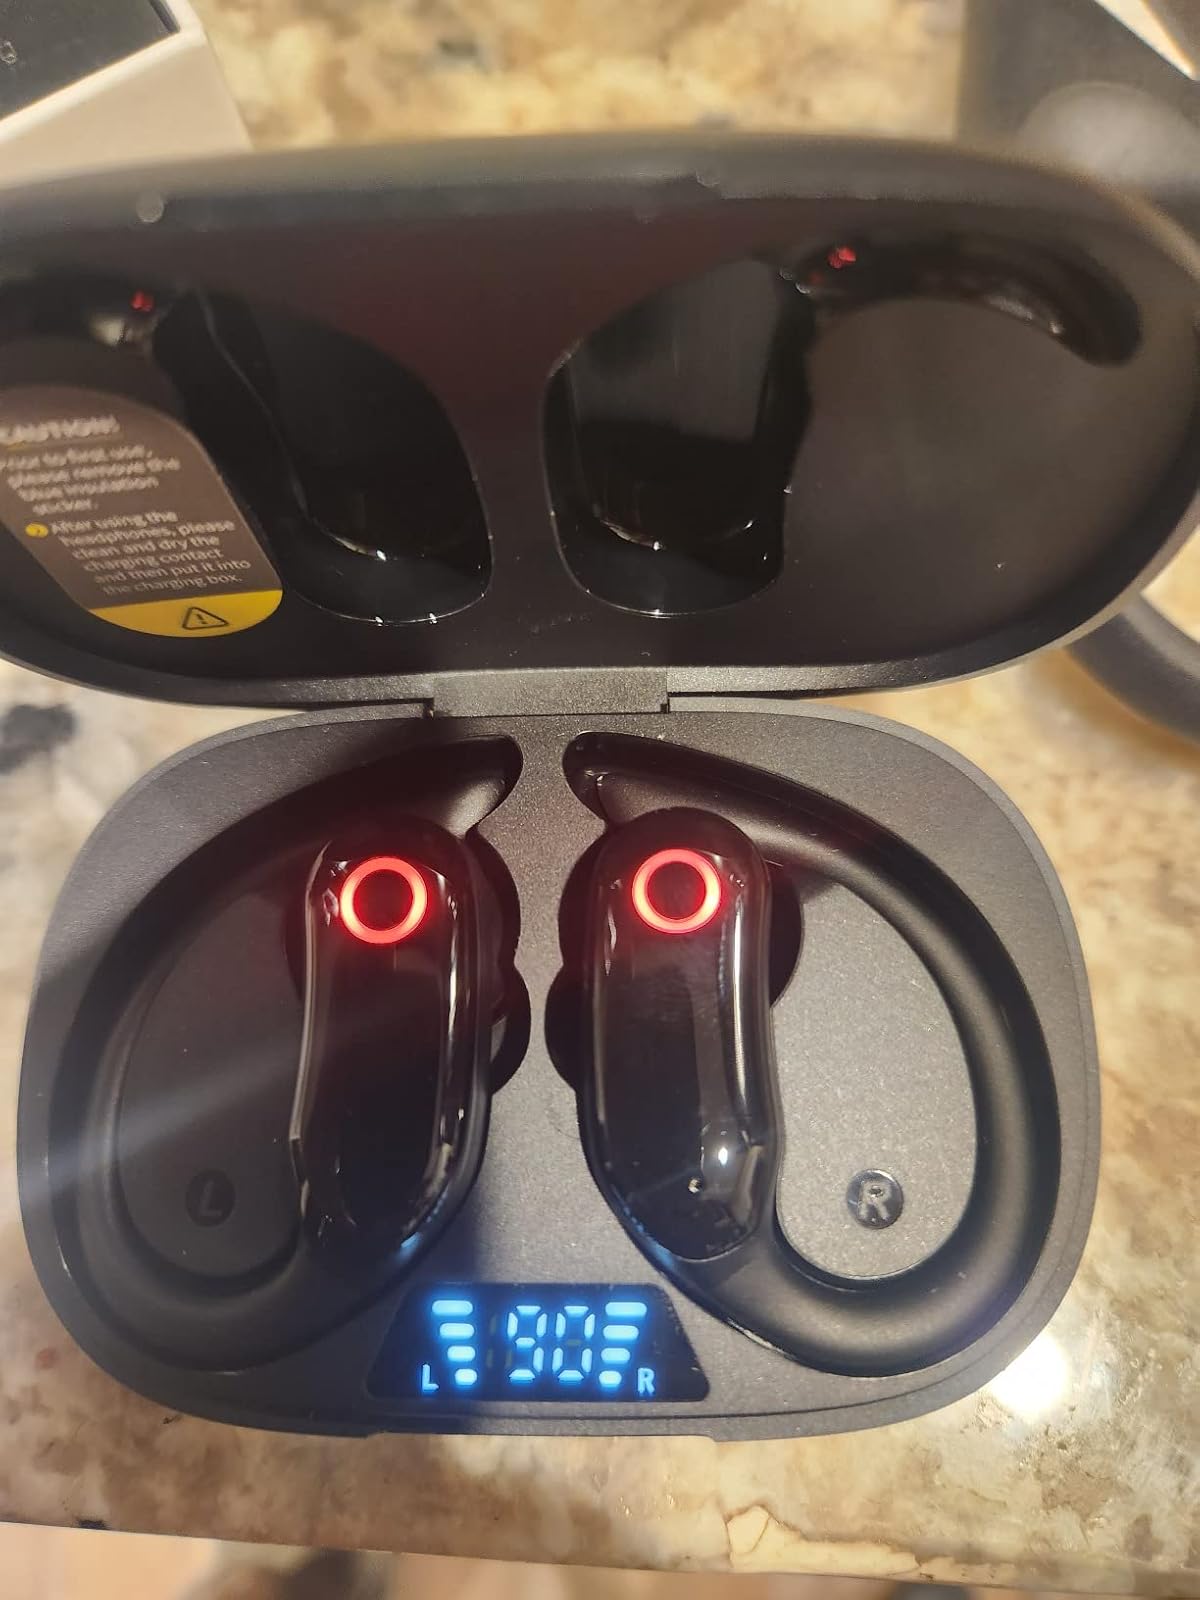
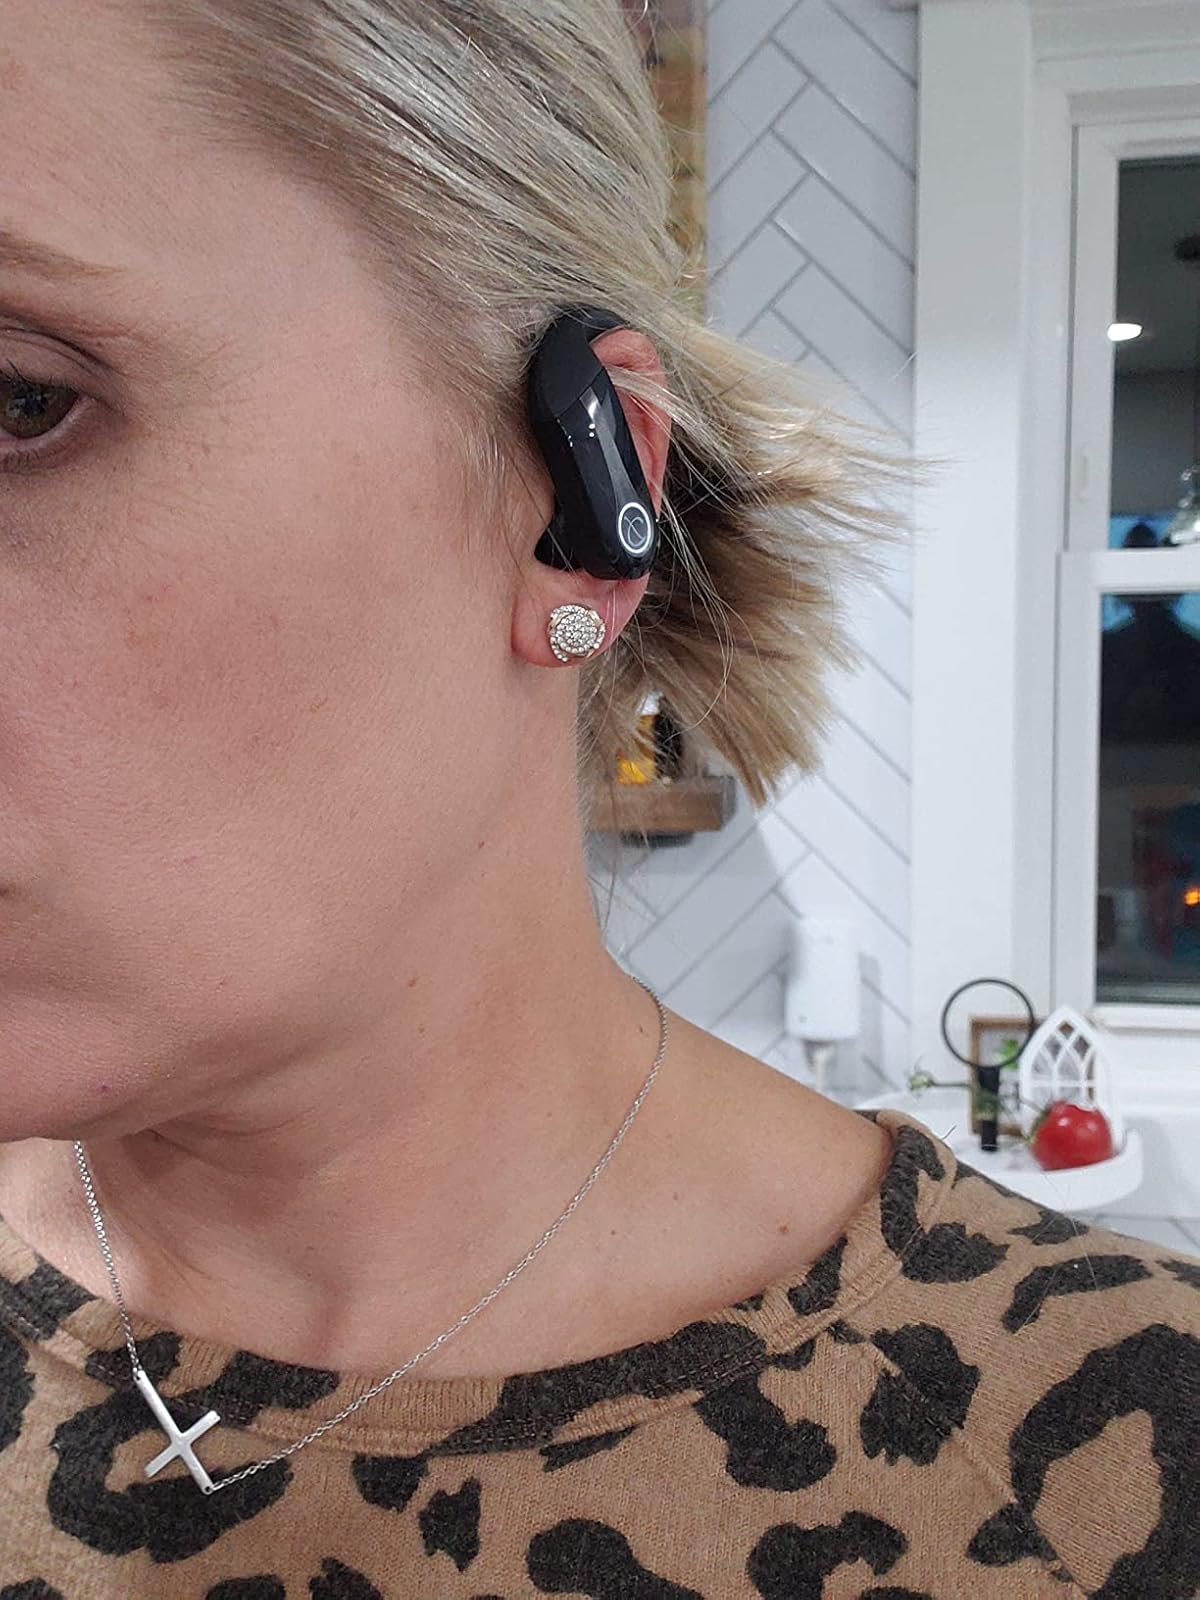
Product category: earbuds
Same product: no